Dennis Kelly (American football)

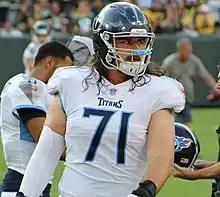
Kelly in 2018

In 2018, he played in 11 games, starting five as the Titans finished 9–7 for the third straight season. During a week 14 win against the Jacksonville Jaguars, he replaced Taylor Lewan when he left the game with an injury and subsequently replaced an injured Jack Conklin in the same game after Lewan returned. He then started the final three games of the season as Conklin was placed on injured reserve. In those final three games, he blocked for Derrick Henry as he won AFC Offensive Player of the Month for December.